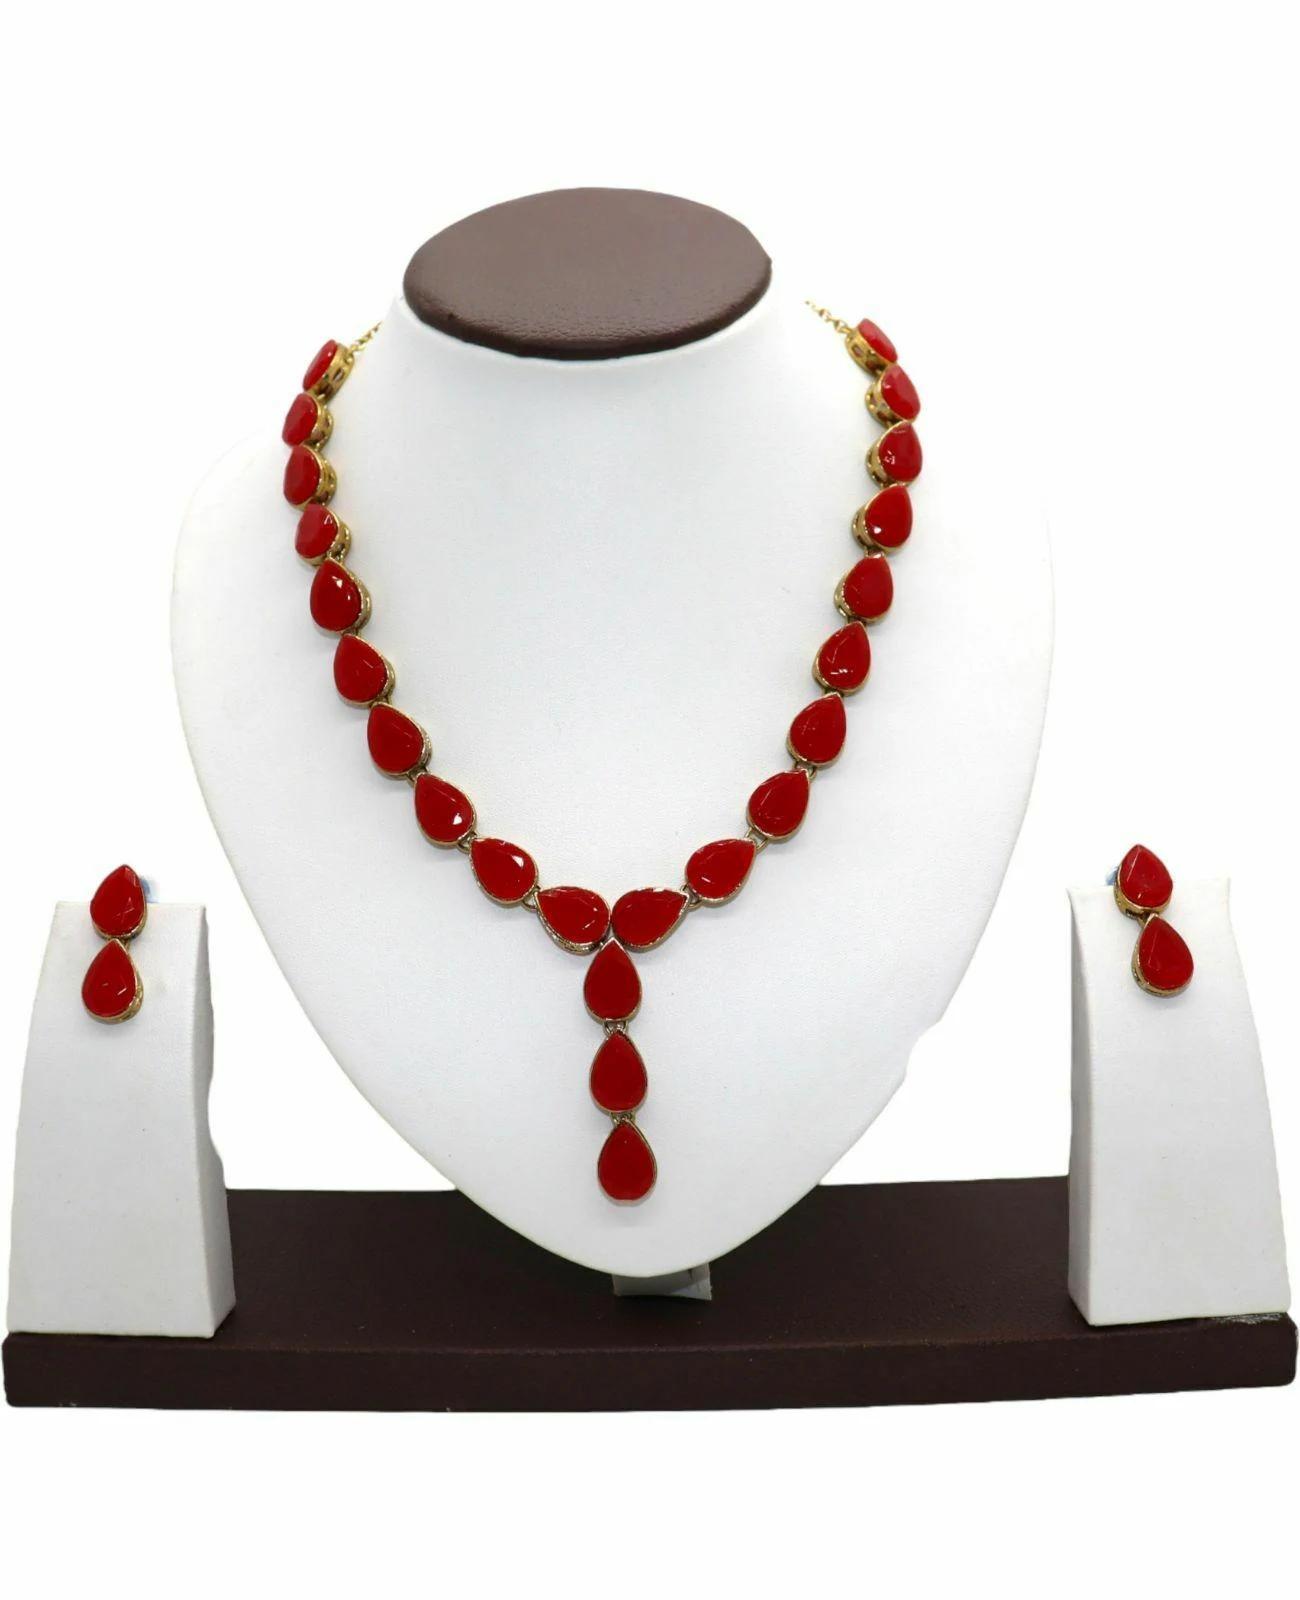
Jn Handicraft Metal Copper-Plated Red Jewel Set For Women And Girls
Type: Necklaces
Brand: JN HANDICRAFT
Price: Rs. 189
 Women love jewellery, specially traditional jewellery adore a women. They wear it on different occasion. They have special importance on ring ceremony, wedding and festive time. They can also wear it on regular basics. Make your moment memorable with this range. This jewel set features a unique one of a kind traditional embellish with antic finish.
Features: Color- red,Material- metal
Included: Set of 1 x Necklace 1 x Chain Pair of 1 Earring Set